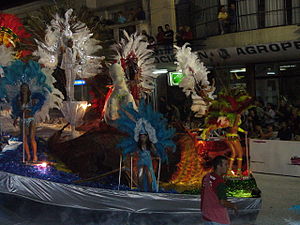
Artigas
Karneval i Artigas
Karneval i Artigas.
Artigas er en by i den nordlige del af Uruguay, med et indbyggertal på 41.687. Byen er hovedstad i Artigas-departementet, og blev grundlagt i 1852.